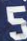
Number: 5